The Sending

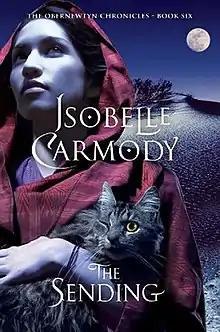
Australian Edition Cover

The Sending is the seventh novel in the Obernewtyn Chronicles by Australian author Isobelle Carmody, and is the penultimate book in the series. It was originally intended to be the final book, but this was changed to allow Carmody to elaborate plot strands without it becoming too long. The book follows the journey of Elspeth as she is finally called to set out on her fated quest to destroy the computermachines before they unleash a second apocalypse. The book was published in Australia and the United States on 31 October 2011, and was released in the United Kingdom in July 2012.